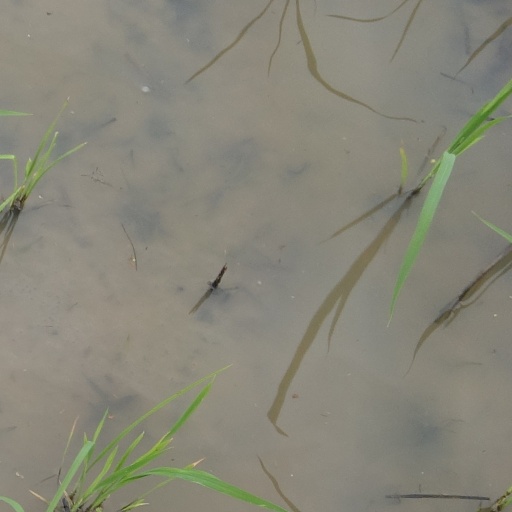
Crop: rice